Courtney Crumrin

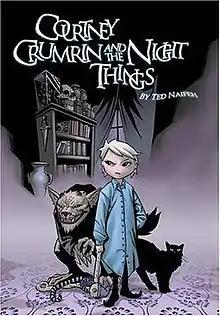
Cover to Courtney Crumrin and the Night Things

Courtney Crumrin is an independent comic book series written and illustrated by Ted Naifeh and released through Oni Press.